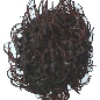
Label: rambutan